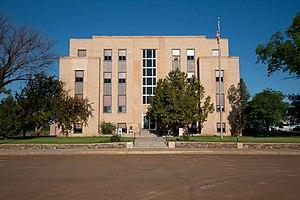
La ville de Mott est le siège du comté de Hettinger, dans l’État du Dakota du Nord, aux États-Unis. Sa population s’élevait à 721 habitants lors du recensement de 2010, estimée à 728 habitants en 2018.